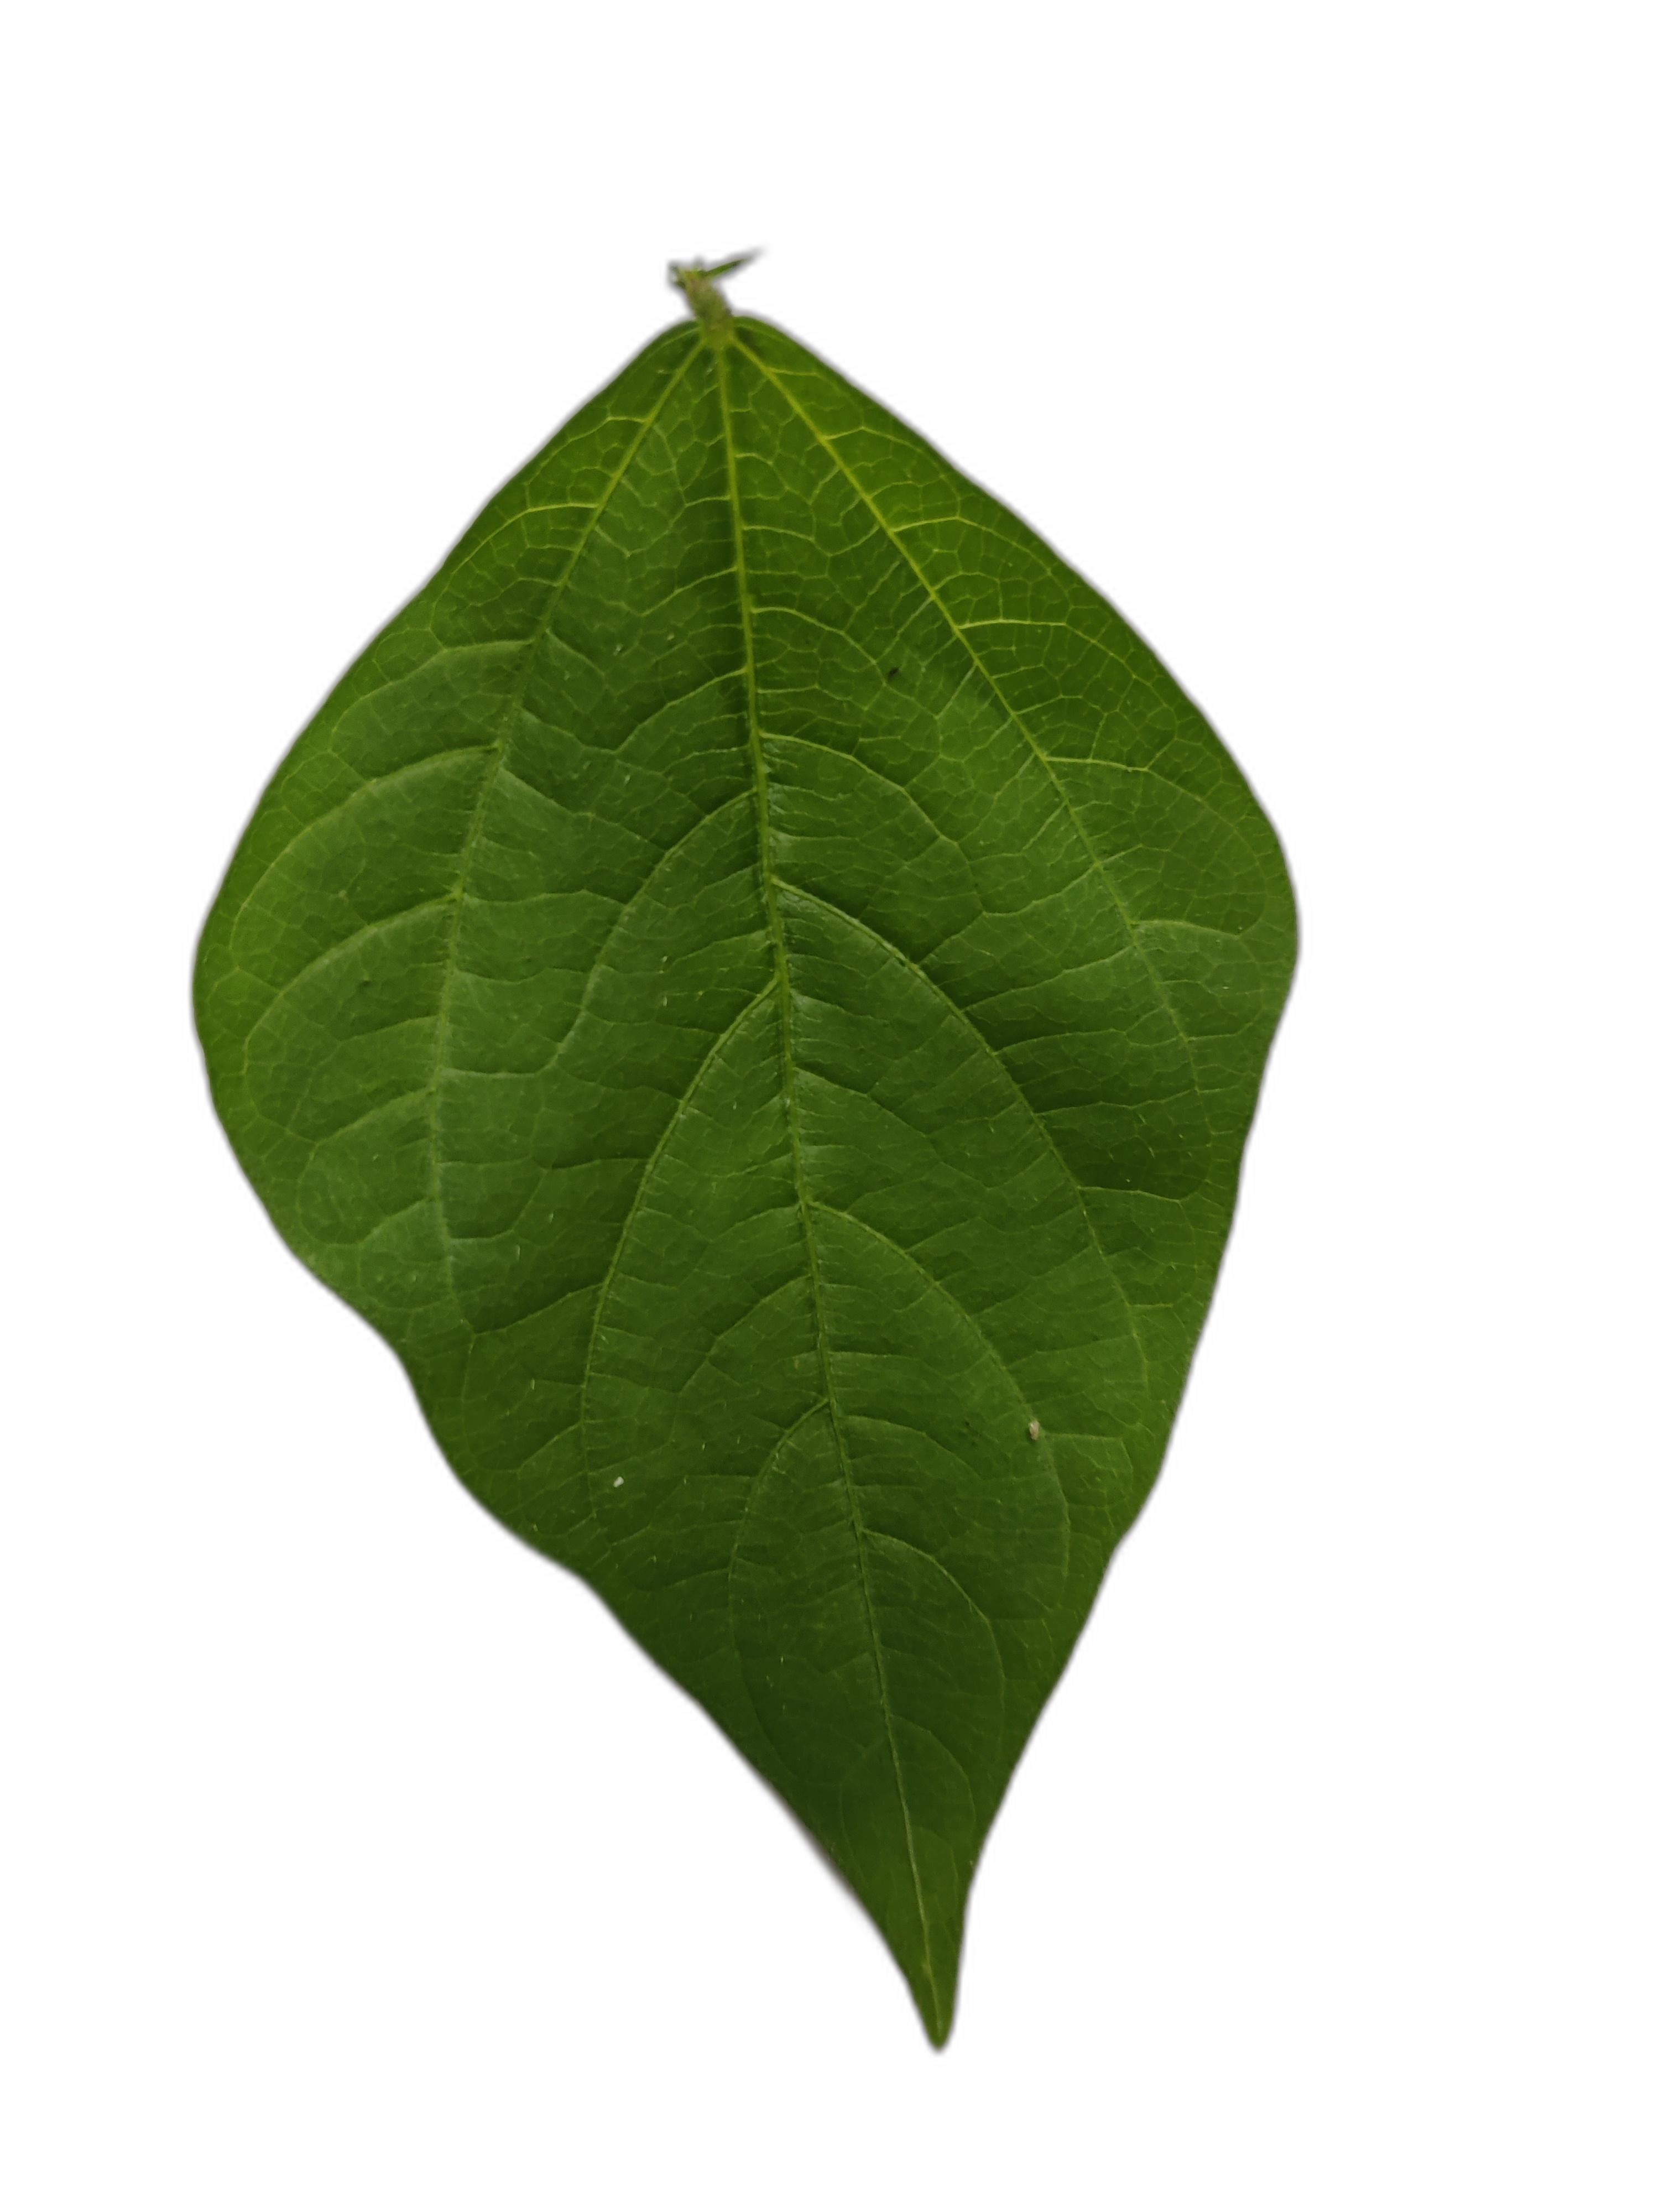
Label: Healthy